Republic of Karelia

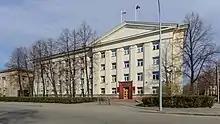
The building of the Legislative Assembly in Petrozavodsk

After the capture of Petrozavodsk, the capital of Soviet Karelia was transferred first to Medvezhyegorsk, then to Belomorsk. Less than 90 thousand people remained in the occupied territory, half of which are representatives of the Finno-Ugric peoples: Karelians, Vepsians, and Finns. The Finnish administration has officially recognized them as a "kindred" population. The rest received the status of "unrelated" people. Most of them have been put into concentration camps, along with communists and people who could not speak Finnish or Karelian.